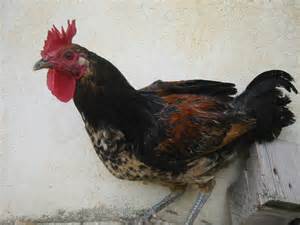
Label: chicken